Providence Newberg Medical Center

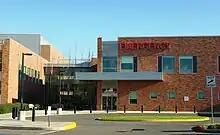
Emergency department entrance

Providence Newberg sits on a 56-acre campus on the eastern edge of Newberg. Built at a cost of $70.6 million, more than $5 million was raised in the community to help pay for the center. The facility offers a variety of medical services including critical care, a 24-hour Level IV emergency room, diagnostic imaging, pediatric, a birth center, operating rooms, three operating rooms, a sleep apnea laboratory, and general medicine among others.